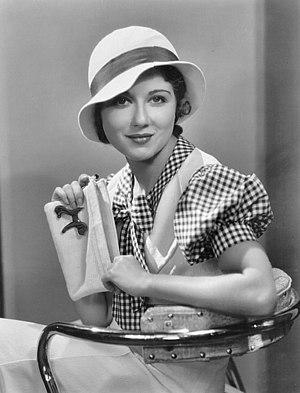
Sidney Fox, née Sidney Leiffer à New York le 10 décembre 1907 et décédée à Hollywood le 15 novembre 1942, est une actrice américaine.